Niedernberg

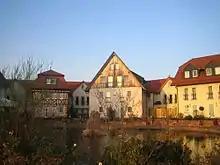
The "Seehotel"

Gravel quarrying in Niedernberg left in its wake consequences in the form of the Niedernberg Lake Plateau ("Niedernberger Seenplatte"). This is made up of several bigger and smaller lakes and can be found in Niedernberg's south. For a long time the Lake Plateau turned out to be a real problem for Niedernberg, as in the summer thousands of people from all over the district came to use the biggest lake as an unofficial bathing pond. This led to catastrophic traffic-flow problems on "Kreisstraße" (district road) MIL 38, for visitors would simply park their cars right at the edge of the road. Unapproved parties at the lake led to heavy pollution of much of the lakeside.